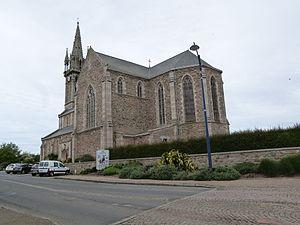
Vue générale (sud-est) de l'église Notre-Dame de Plouguiel
La liste des églises des Côtes-d'Armor recense de la manière la plus complète possible les églises, cathédrales et basiliques situées dans le département français des Côtes-d'Armor.
Plouguiel [plugjɛl] est une commune du département des Côtes-d'Armor, dans la région Bretagne, en France.